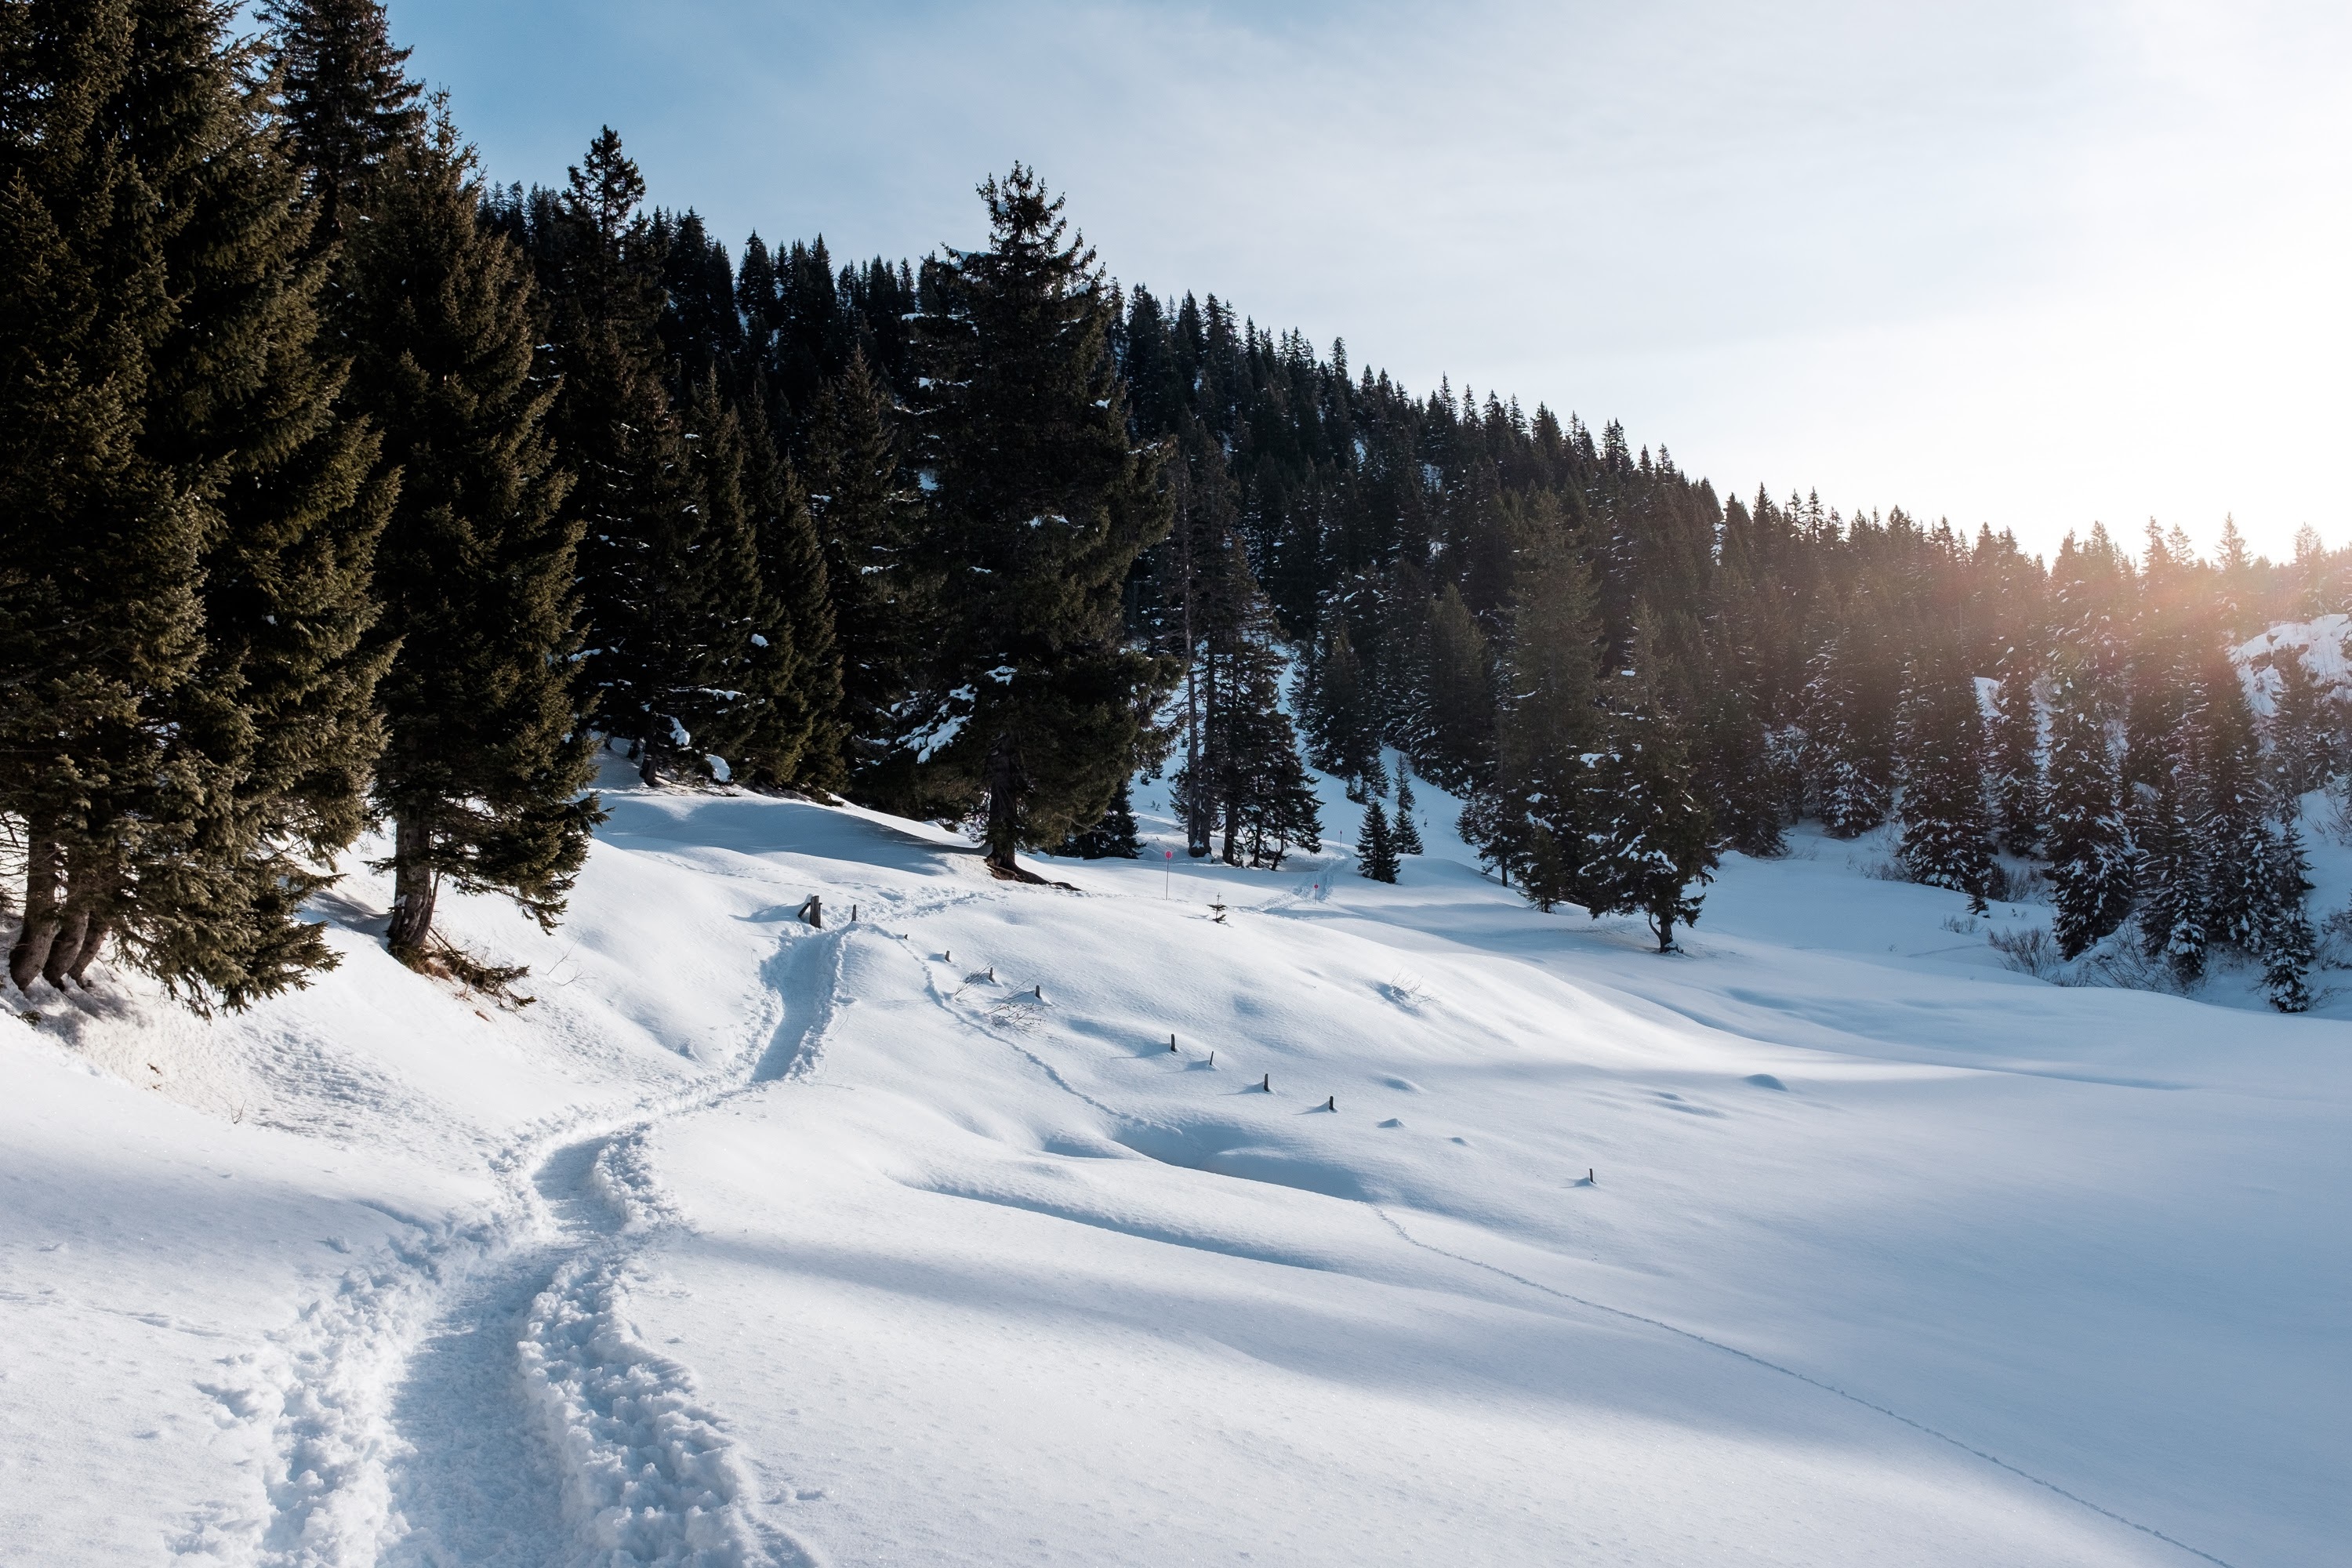
landscape, tree, nature, mountain, snow, cold, winter, hill, mountain range, scenic, weather, skiing, season, ridge, trees, winter sport, outdoors, woods, sports, ski, footwear, piste, nordic skiing, ski equipment, geological phenomenon